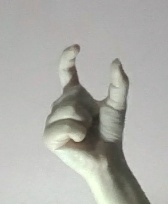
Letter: nun